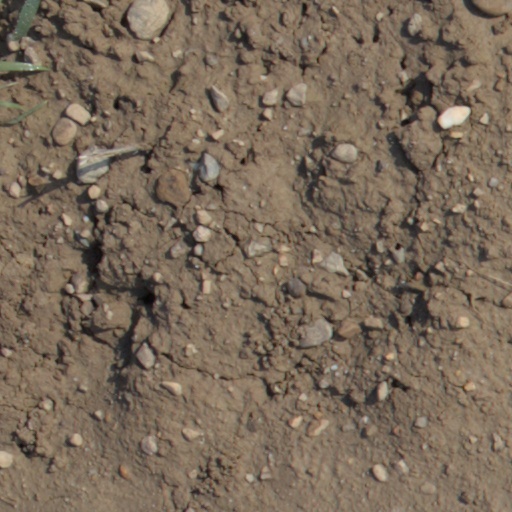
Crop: wheat